Kyler Fackrell

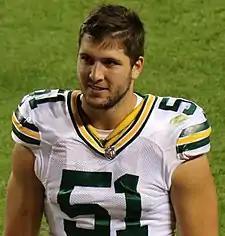
Fackrell with the Green Bay Packers in 2017

Kyler Bruce Fackrell (born November 25, 1991) is an American former professional football linebacker. He played high school football at Mesa High School in Mesa, Arizona, before attending Utah State and playing for their football team on a scholarship. At Utah State, he was a four-year starter at linebacker where he was named to multiple All-Conference teams. He was selected by the Green Bay Packers in the third round of the 2016 NFL draft.